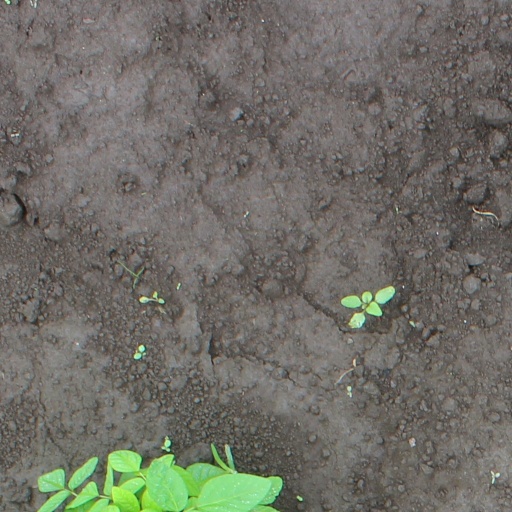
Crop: soybean